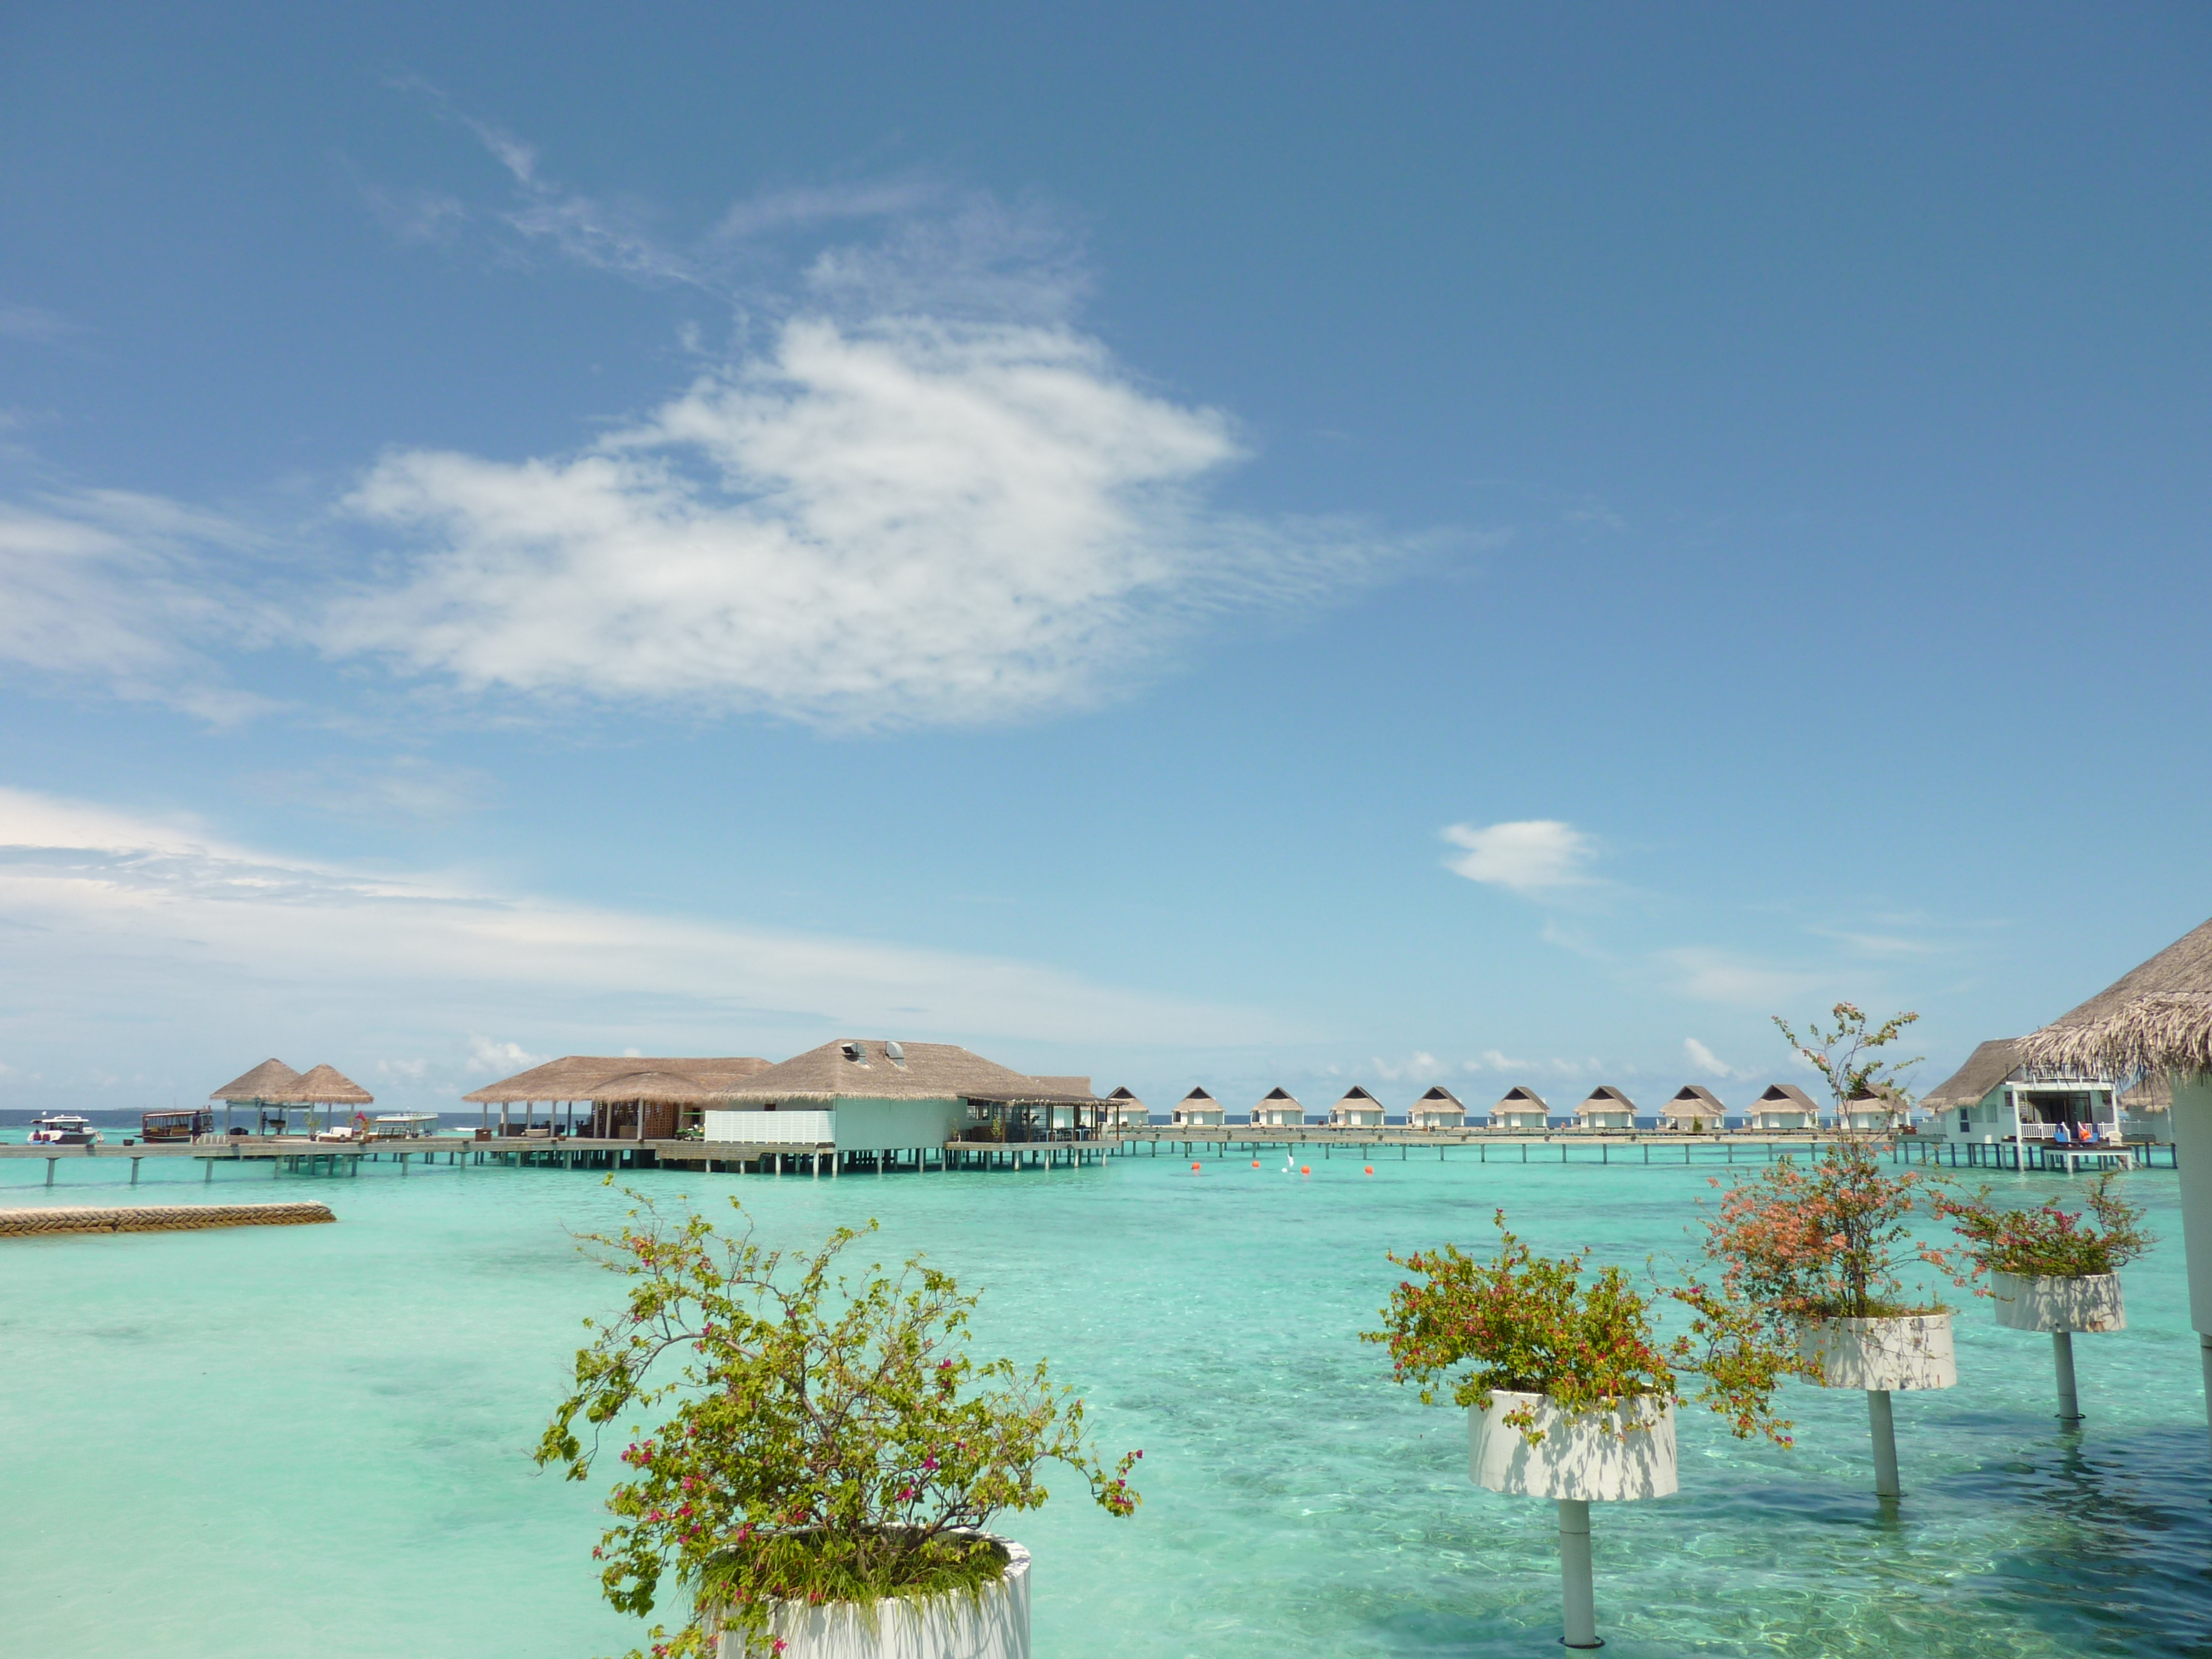
beach, sea, coast, ocean, shore, pier, vacation, travel, lagoon, bay, island, route, body of water, resort, marine, caribbean, maldives, hotel on the water